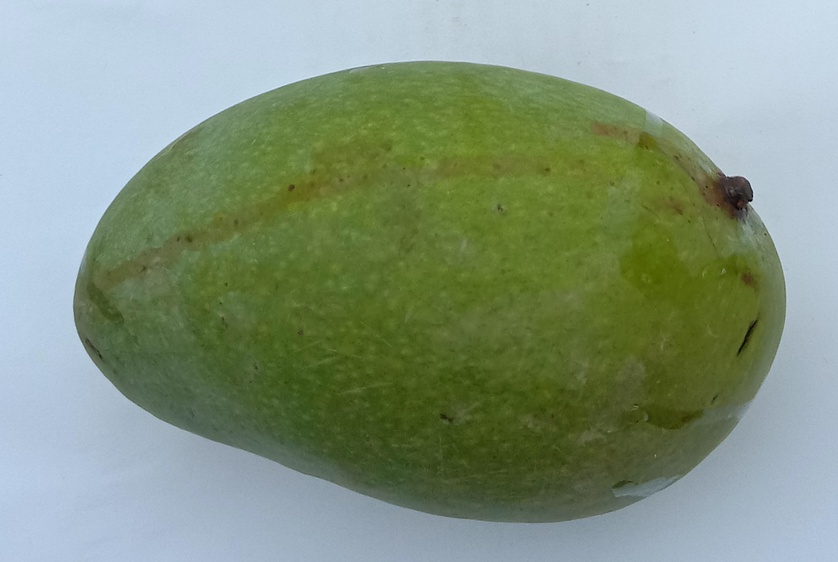
Mango variety: Chaunsa (Summer Bahisht)